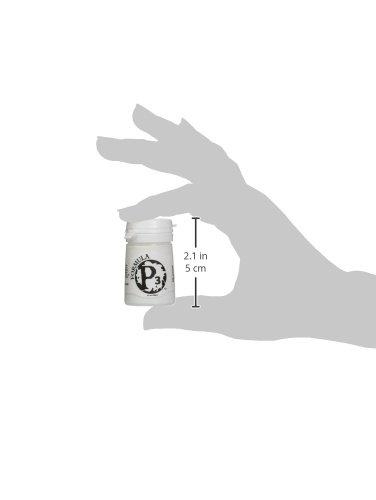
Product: Privateer Press Formula P3 Paint - Morrow White
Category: Toys & Games | Hobbies | Hobby Building Tools & Hardware | Paints
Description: Great Condition.
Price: $6.67